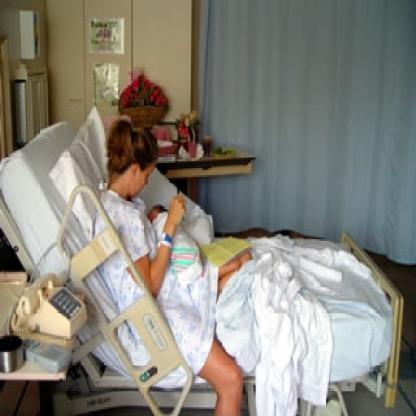
Scene: Indoor